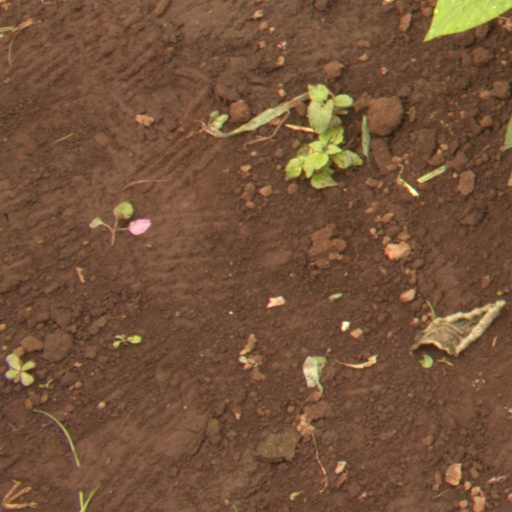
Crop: soybean